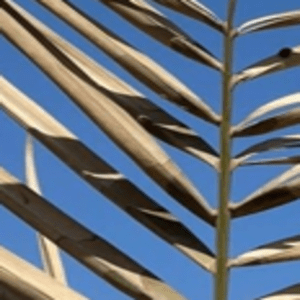
Label: Manganese Deficiency